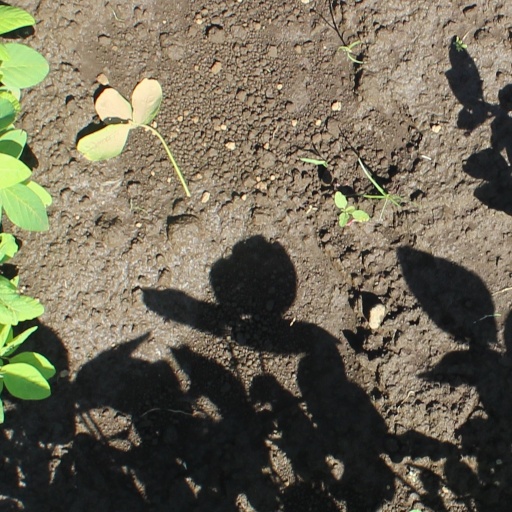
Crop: soybean